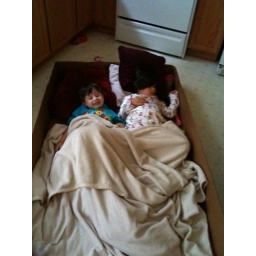
"Sleeping" in the box from Mommy's new bed on the kitchen floor.